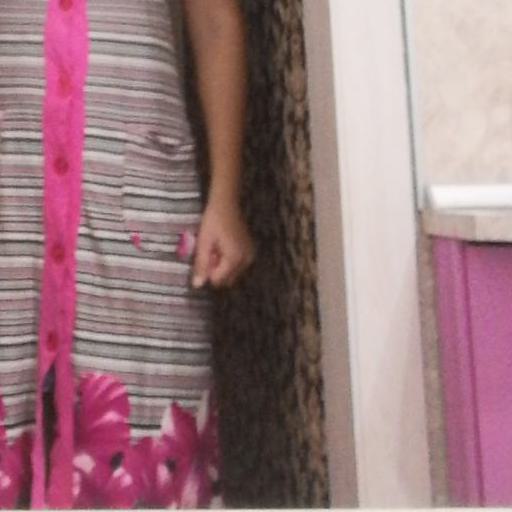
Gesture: no_gesture